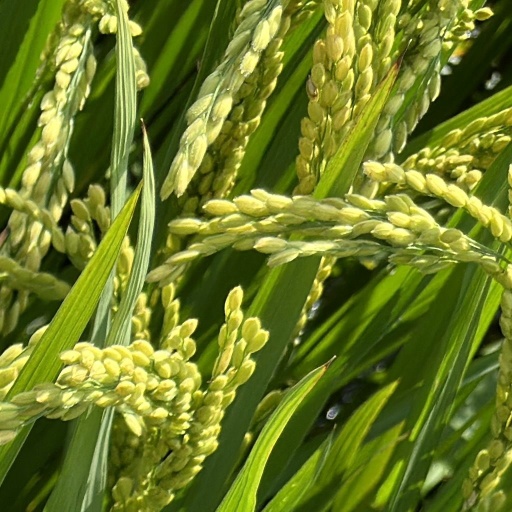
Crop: rice